Question: Please indicate a possible affordance area of frisbee that can be used for throwing
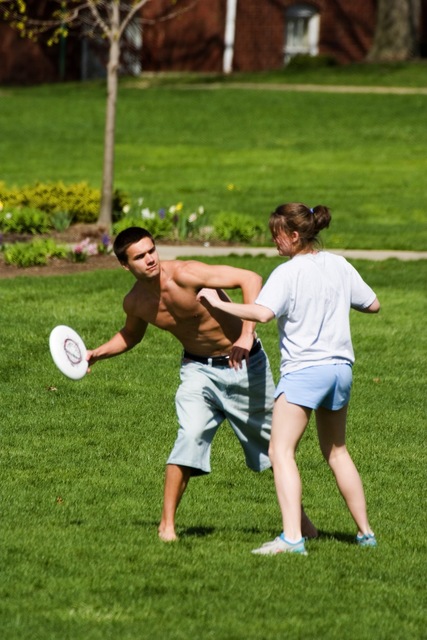
Answer: [34, 317.5, 112, 386.5]